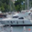
Label: ship